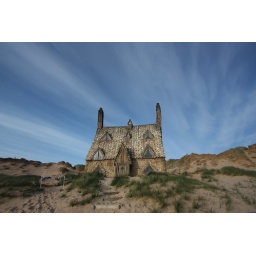
Shell Cottage built in the sand dunes at Freshwater West beach in Pembrokeshire for the final Harry Potter film.